Francisco I. Madero

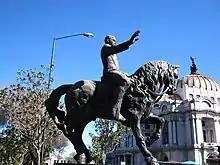
Statue of Madero in front of the Palacio de Bellas Artes in Mexico City.

Following his forced resignation, Madero and his Vice-president José María Pino Suárez were kept under guard in the National Palace. On the evening of 22 February, they were told that they were to be transferred to the main city penitentiary, where they would be safer. At 11:15 pm, reporters waiting outside the National Palace saw two cars containing Madero and Suárez emerge from the main gate under a heavy escort commanded by Major Francisco Cárdenas, an officer of the rurales. The journalists on foot were outdistanced by the motor vehicles, which were driven towards the penitentiary. The correspondent for the "New York World" was approaching the prison when he heard a volley of shots. Behind the building, he found the two cars with the bodies of Madero and Suárez nearby, surrounded by soldiers and gendarmes. Major Cárdenas subsequently told reporters that the cars and their escort had been fired on by a group, as they neared the penitentiary. The two prisoners had leapt from the vehicles and ran towards their presumed rescuers. They had however been killed in the cross-fire the night of 22 February. This account was treated with general disbelief, although the American ambassador Henry Lane Wilson, a strong supporter of Huerta, reported to Washington that, "I am disposed to accept the (Huerta) government's version of the affair and consider it a closed incident".